List of mayors of Bellingwedde

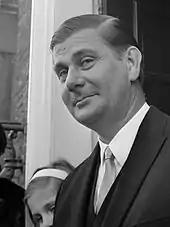
Henk Eijsink, first mayor of Bellingwedde, in 1970

There have been six mayors of Bellingwedde between the establishment of the municipality on 1 September 1968 and its disestablishment on 1 January 2018.